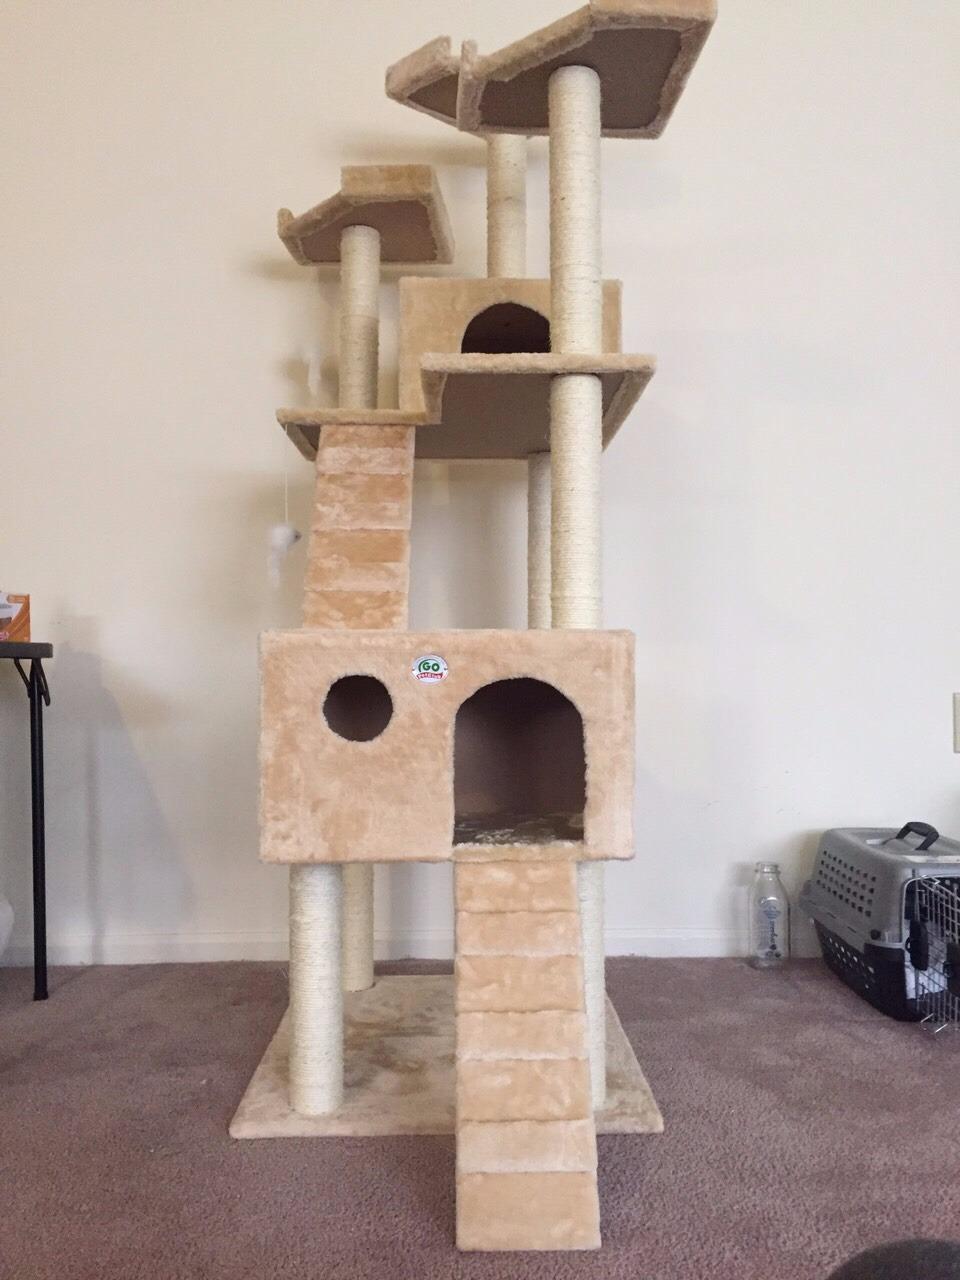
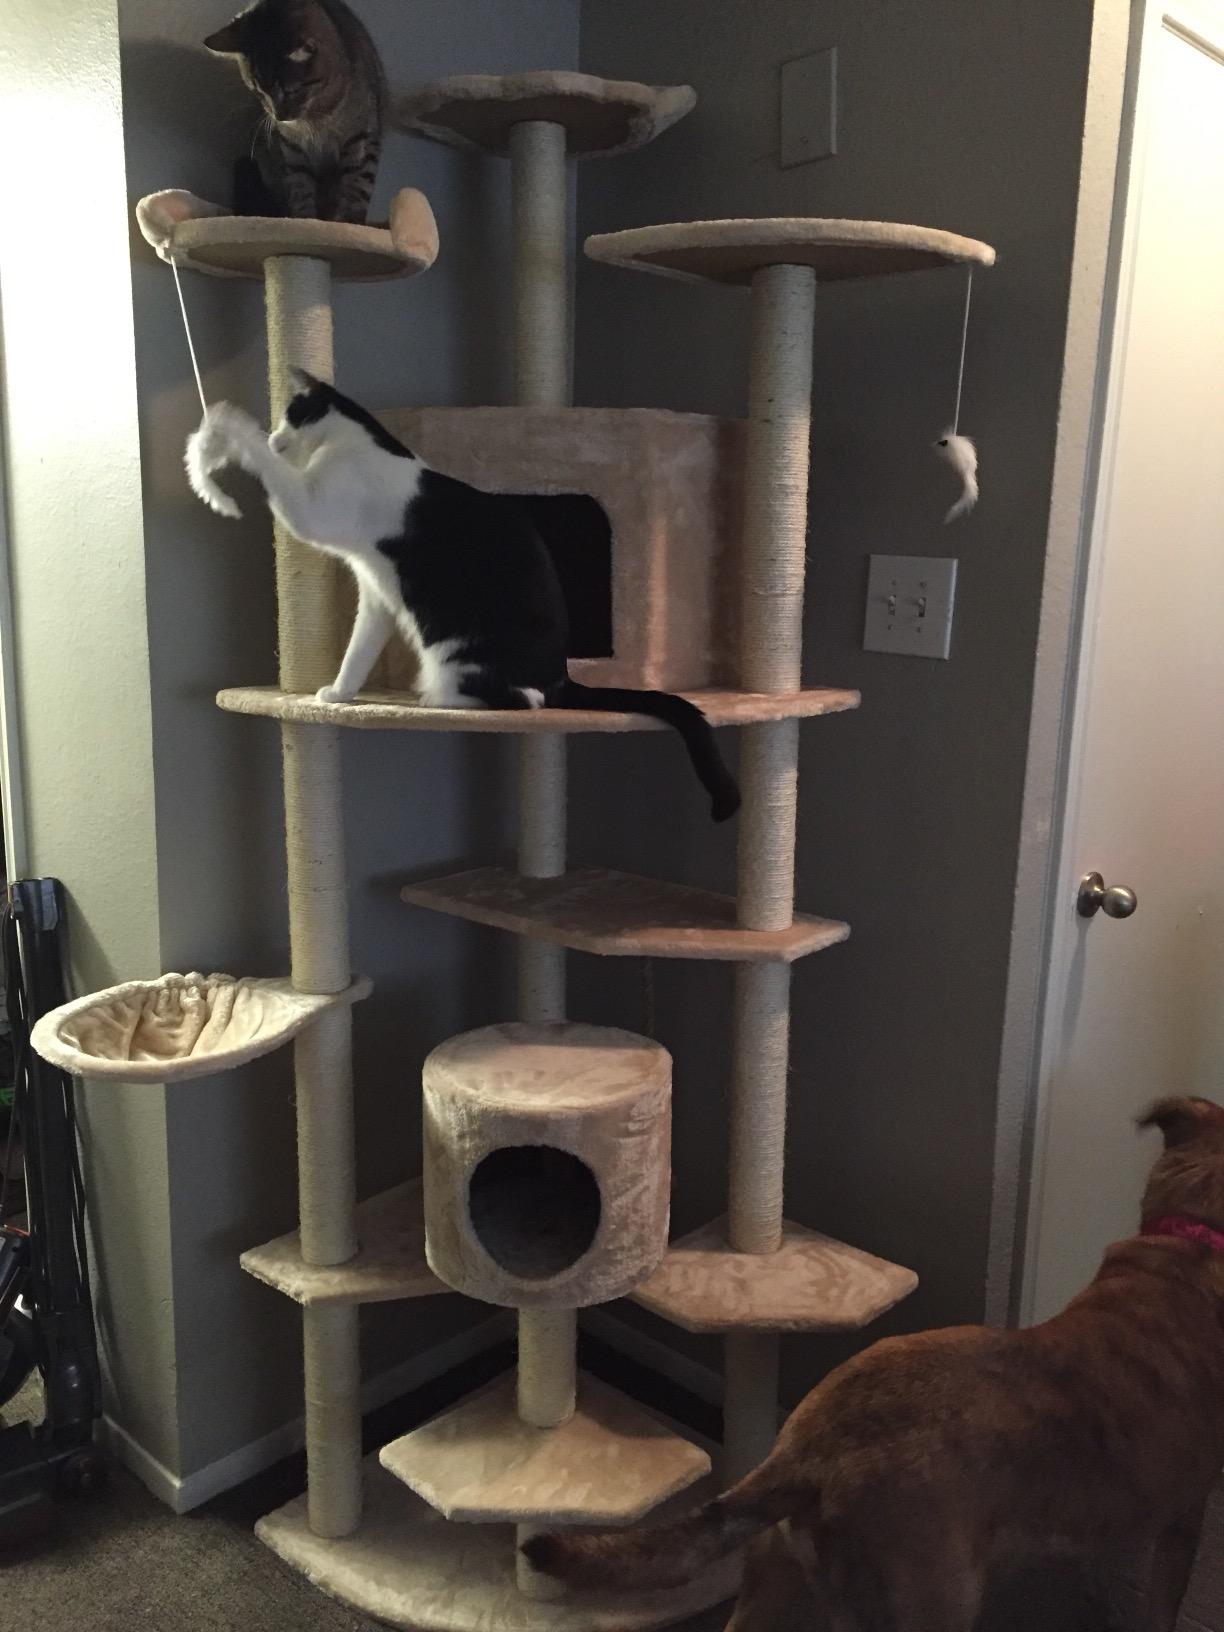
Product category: items_cat tree
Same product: no